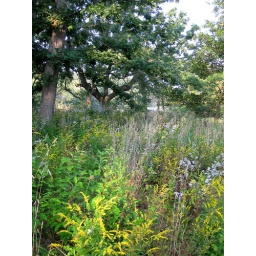
Wild flowers and oak trees growing along the Des Plaines River off of Riverside Road in Riverside, IL